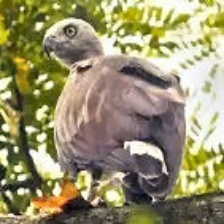
Species: GREY HEADED FISH EAGLE
Scientific name: ICHTHYOPHAGA ICHTHYAETUS